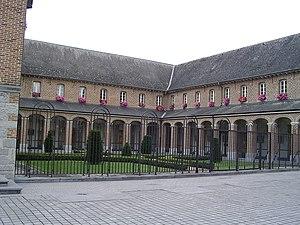
Le couvent des Récollectines est un couvent de religieuses de l'ordre des Récollets situé à Givet dans les Ardennes. Italiano: Il convento delle Recollettine di Givet è un convento di suore dell'ordine dei Recolletti situato a Givet nelle Ardennes.
Cet article recense les monuments historiques des Ardennes, en France.
Le couvent des Récollectines est un ancien couvent situé à Givet, en France, devenu centre culturel.
Givet est une commune française située dans le département des Ardennes en région Grand Est.